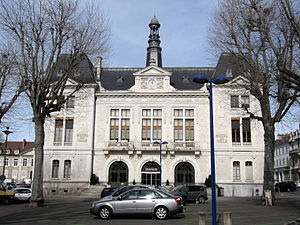
Montluçon
Rådhuset i Montluçon
Rådhuset i Montluçon
Montluçon er en fransk kommune i departementet Allier